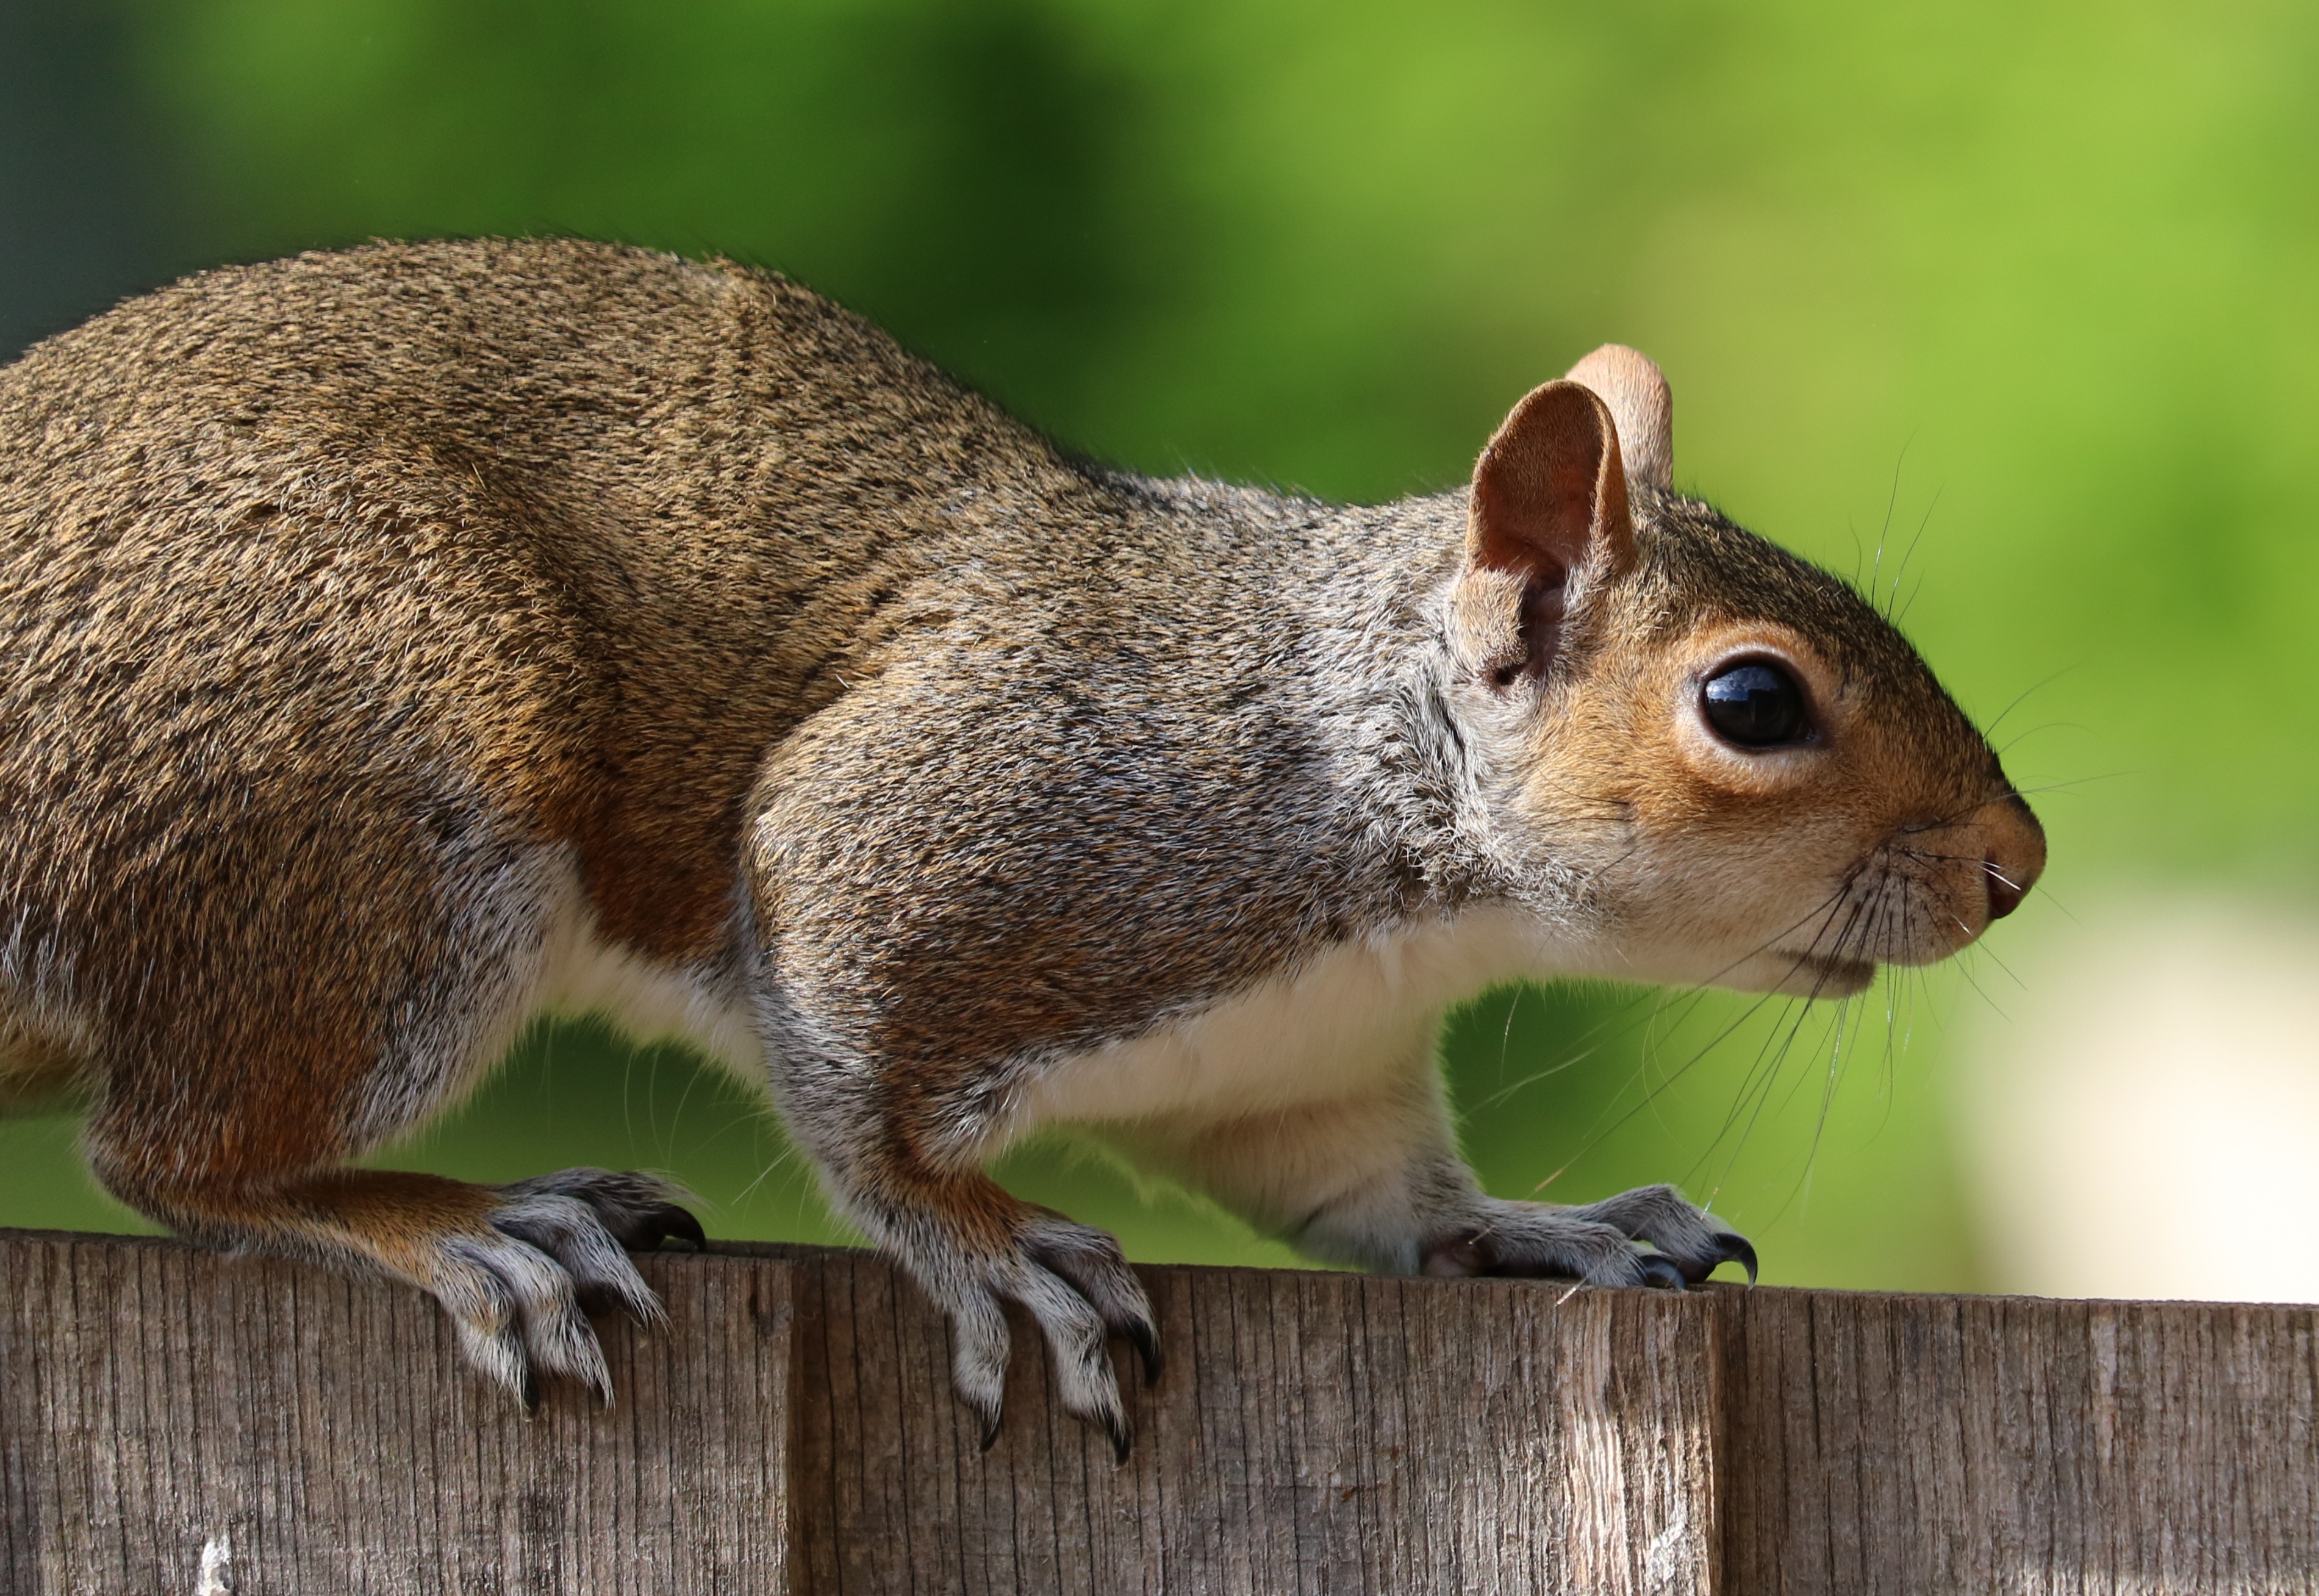
cute, wildlife, fur, brown, mammal, squirrel, rodent, fauna, eyes, whiskers, grey, vertebrate, chipmunk, common, fox squirrel